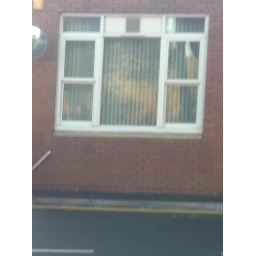
Uwic LLandaff, CardiffSub sill are set deeper into the walls to help with the water protection around windows